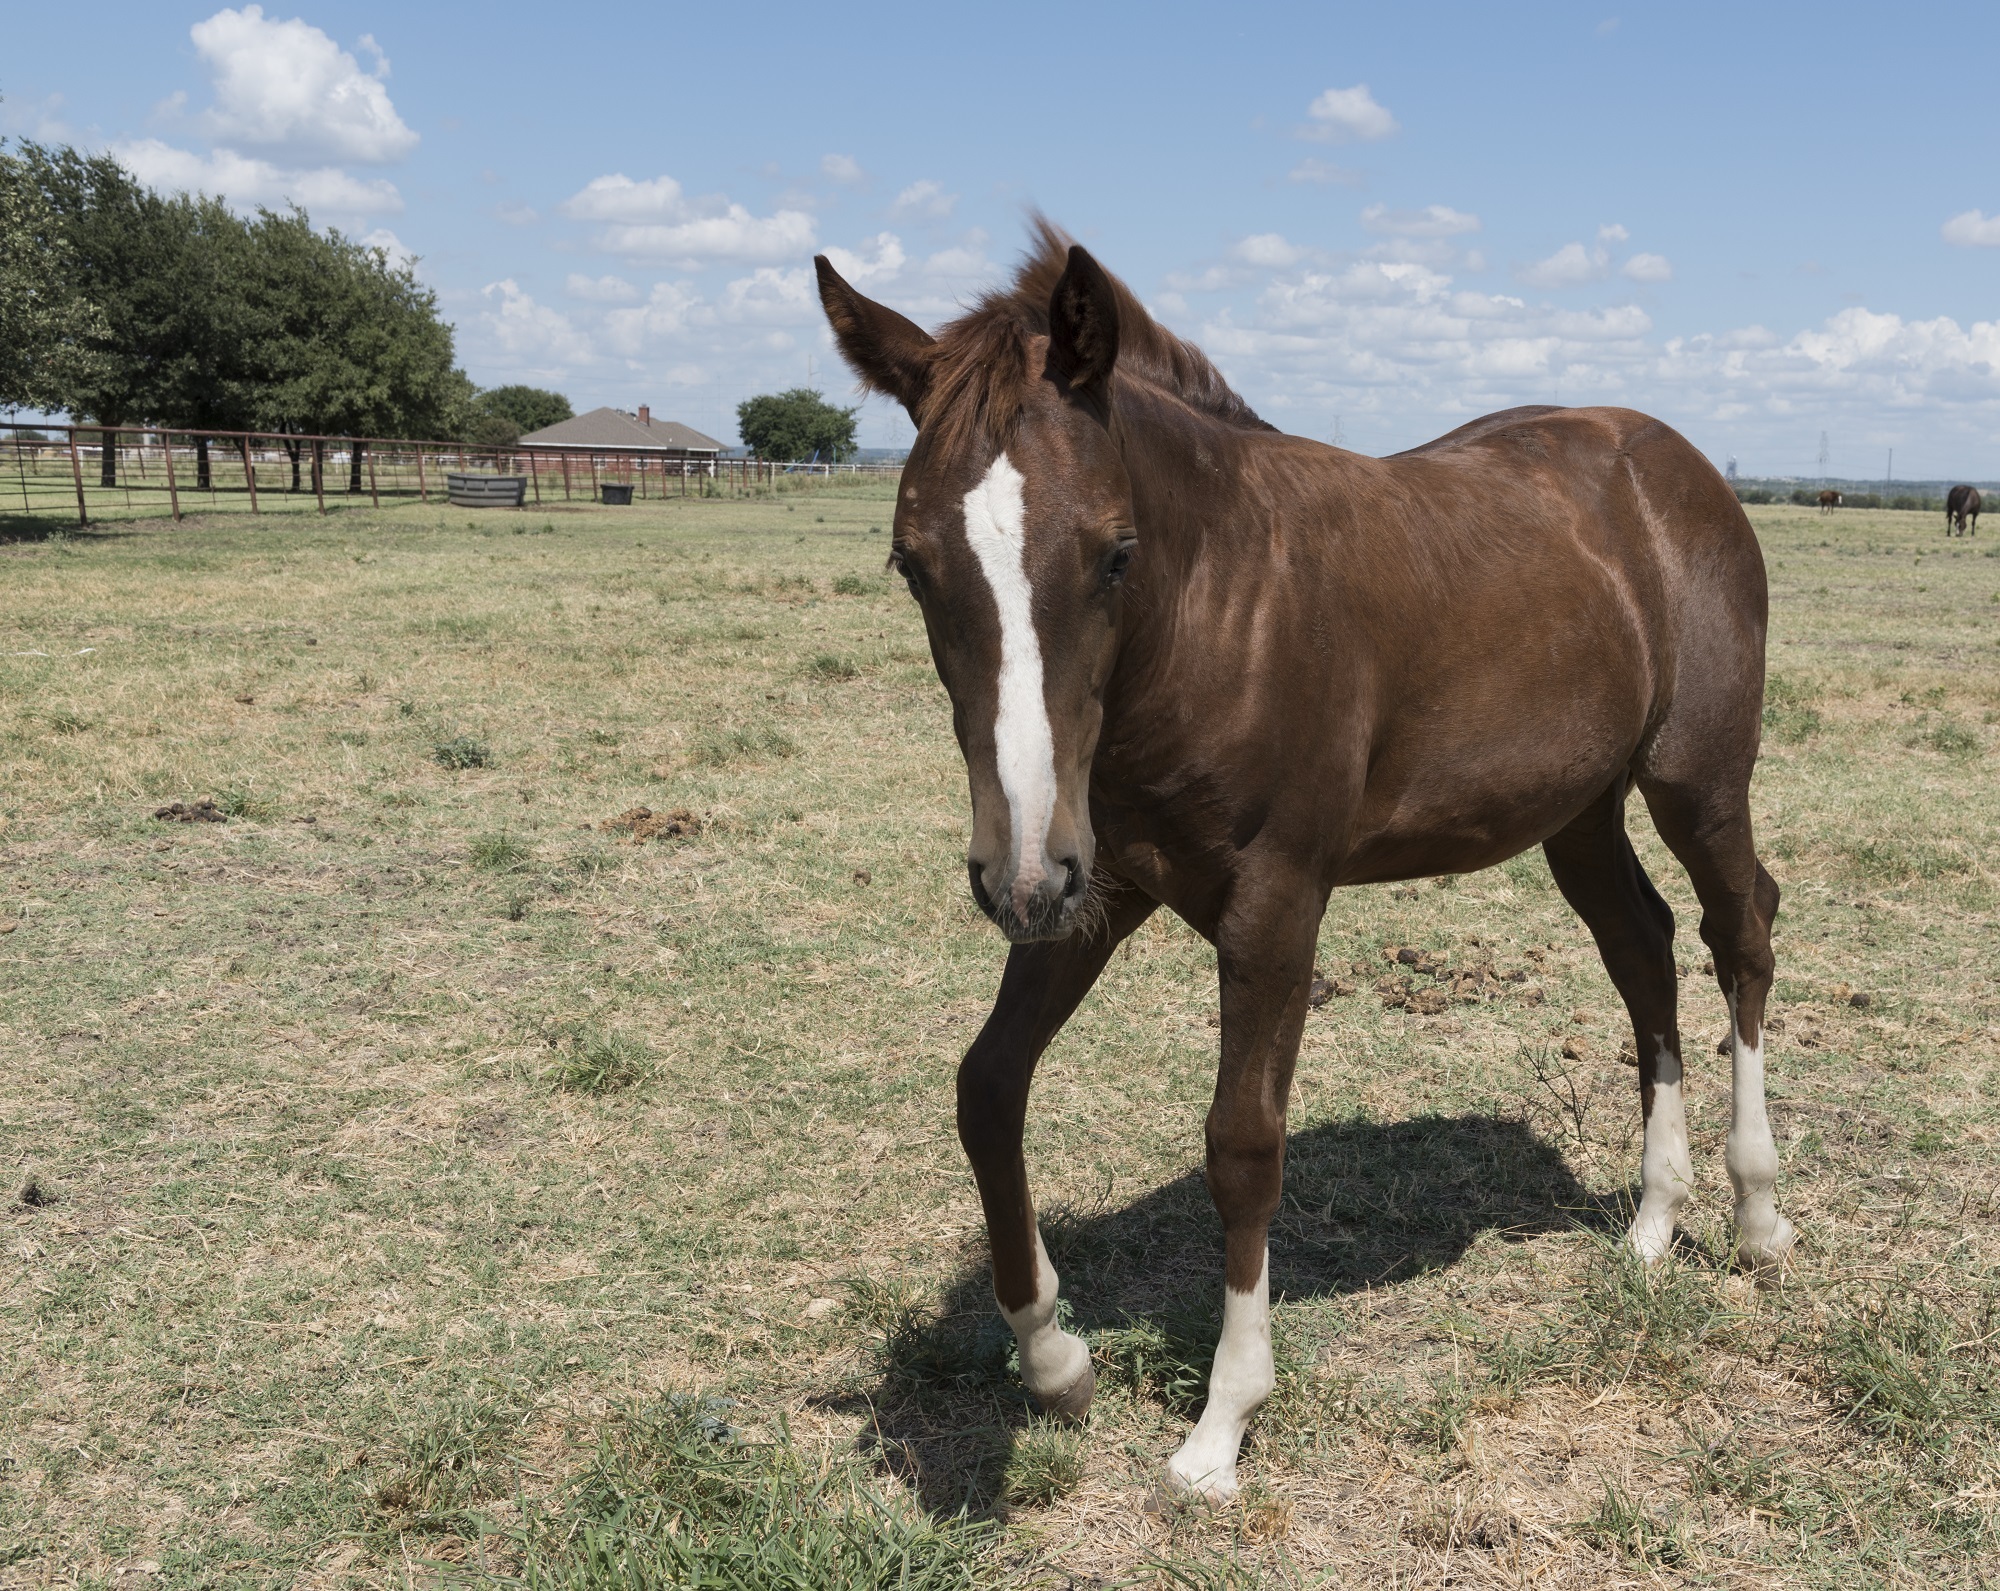
outdoor, farm, animal, country, rural, pasture, grazing, livestock, ranch, horse, mammal, stallion, mane, equine, vertebrate, mare, foal, colt, pack animal, quarter horse, horse like mammal, mustang horse